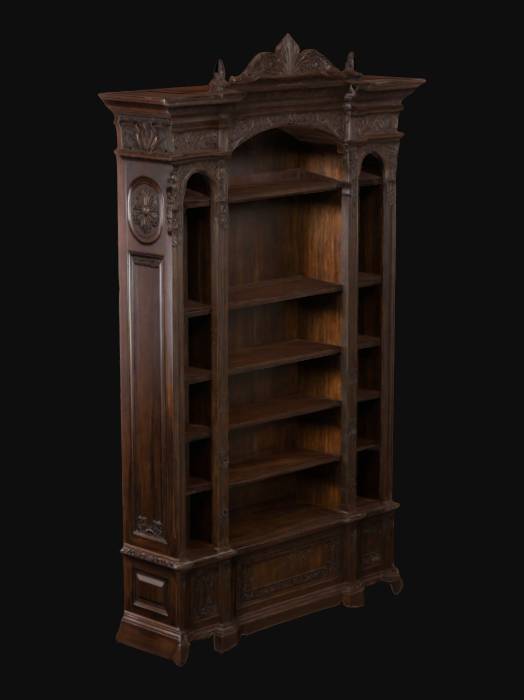
미적 점수 (1~10점): 1